USAV Essayons (1982 ship)

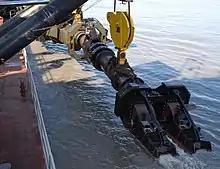
Starboard drag head and drag arm on USAV "Essayons"

"Essayons" sucks sand, silt, and mud off the bottom of navigable waterways to increase their depth, creating a channel allowing larger ships to pass. She pulls two suction heads, referred to as "drag heads", along the seafloor as she moves slowly through the water. The drag heads are connected to pipes which are in diameter called "drag arms" that descend from both sides of the ship. These drag arms are controlled by two winches each which can lower them to reach bottom as deep as . Loose material on the seafloor enters the drag heads and is pulled up through the drag arms by powerful pumps. It is then deposited in a hopper in the middle of the ship. The ship reaches capacity after about 45 minutes to an hour of dredging. When the hopper is full, the ship sails to an offshore location and opens doors in the bottom of the hopper, allowing the dredge spoil to fall to the sea bottom.